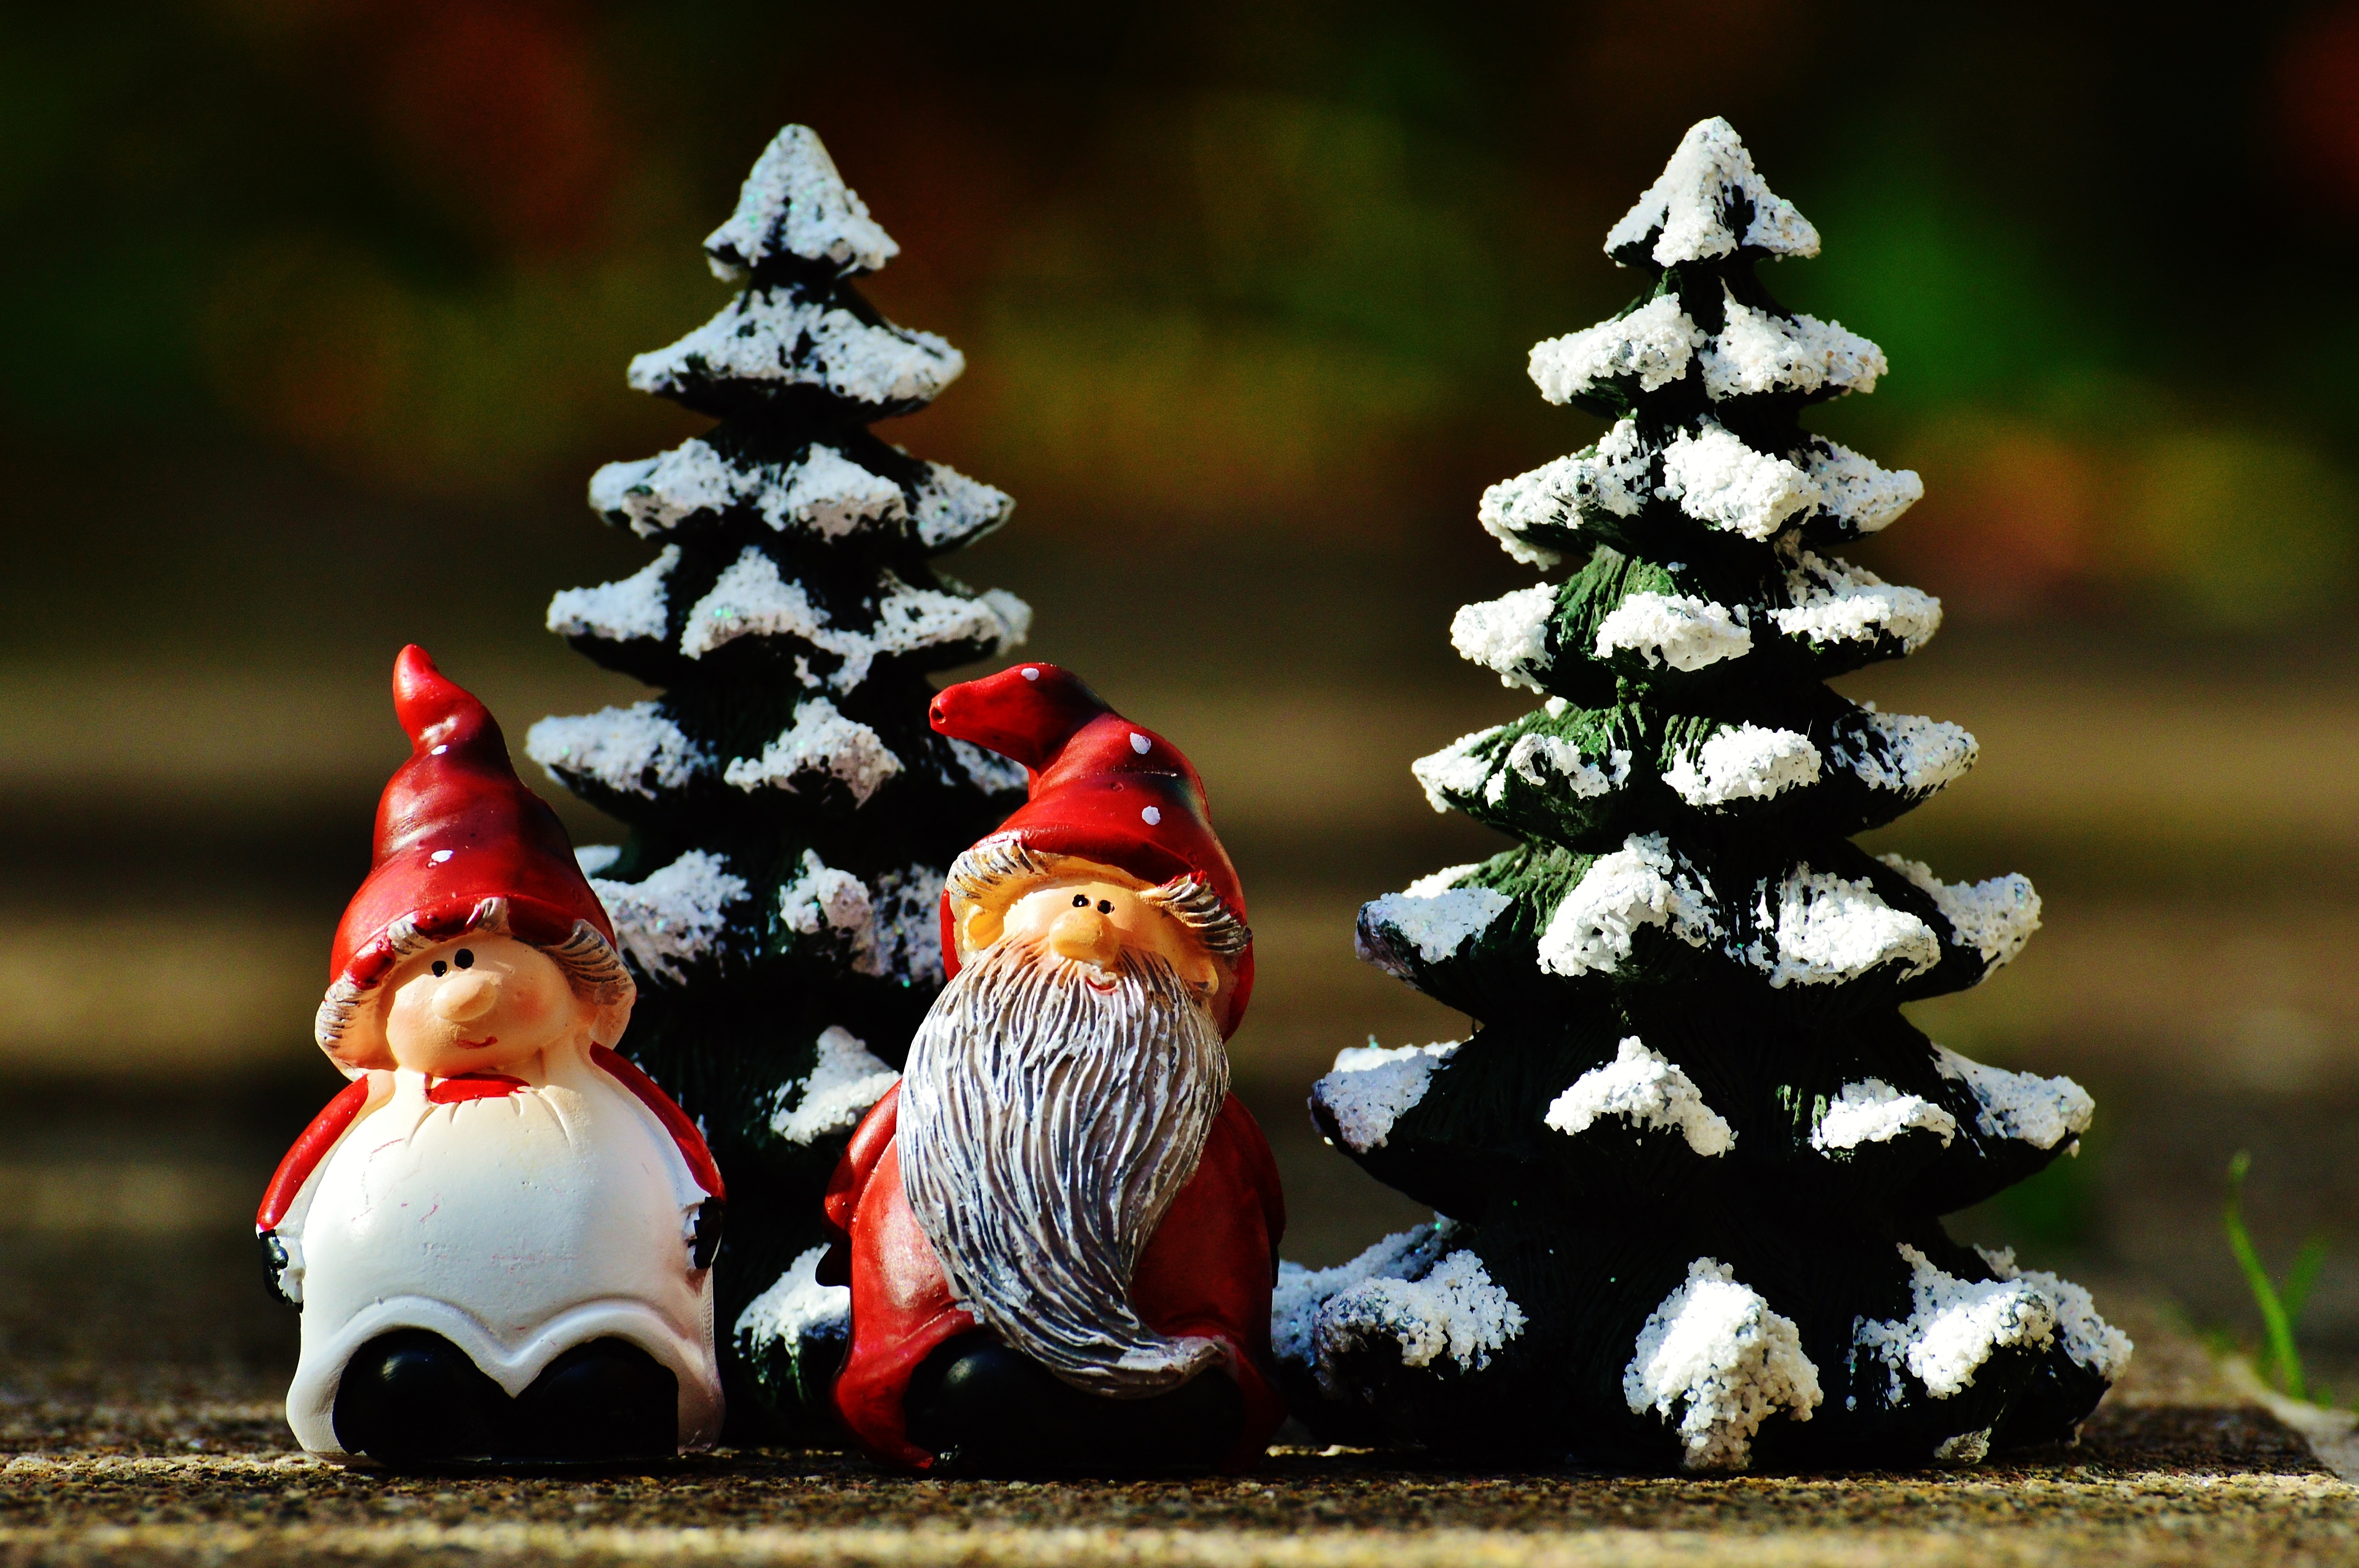
tree, branch, sweet, cute, holiday, christmas, fir, decor, christmas tree, christmas decoration, fun, spruce, funny, pair, imp, woody plant